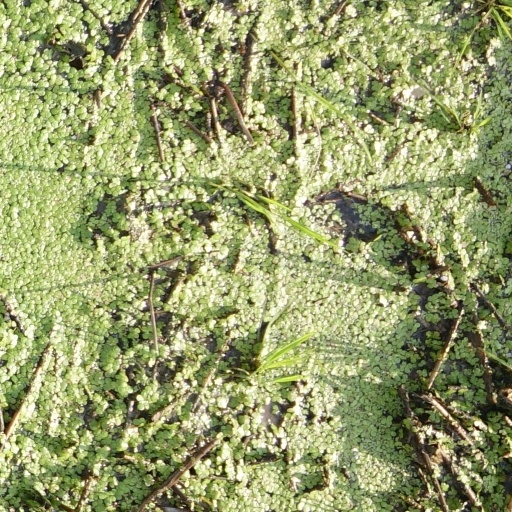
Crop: rice